Chester Thordarson

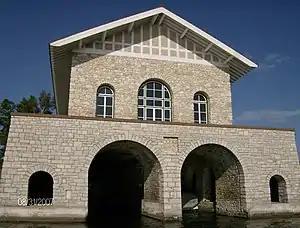
Chester Thordarson's boathouse on Rock Island

Thordarson bequeathed his book collection to the University of Wisconsin. The Thordarson collection was estimated to be worth one million dollars in 1945 (equivalent to $ in ) and led to the establishment of the rare books room of the University of Wisconsin Memorial Library. Jen Christian Bay, a member of the Bibliographical Society of America, commented on the collection in 1929: